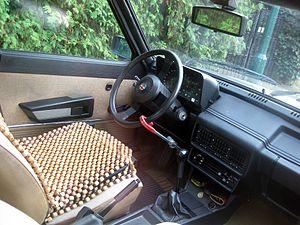
L'Alfa Romeo Giulietta est une automobile produite entre 1977 et 1985 dans les usines Alfa Romeo d'Arese au nord de Milan et qui reprend le nom de la mythique Alfa Romeo Giulietta des années 1950.